Pennsylvania Society of Miniature Painters

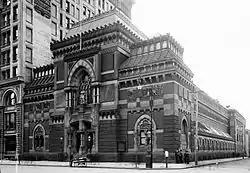
PAFA Building, 1900

The Pennsylvania Academy of the Fine Arts played a central role in the society’s visibility and growth. Starting in 1906, the Academy served as the primary venue for PSMP exhibitions. Its support provided both exhibition space and critical institutional affiliation. By 1909, PSMP's annual exhibitions were shown alongside PAFA’s Water Color Exhibition, and in 1913, the exhibitions began to appear in a shared catalogue.